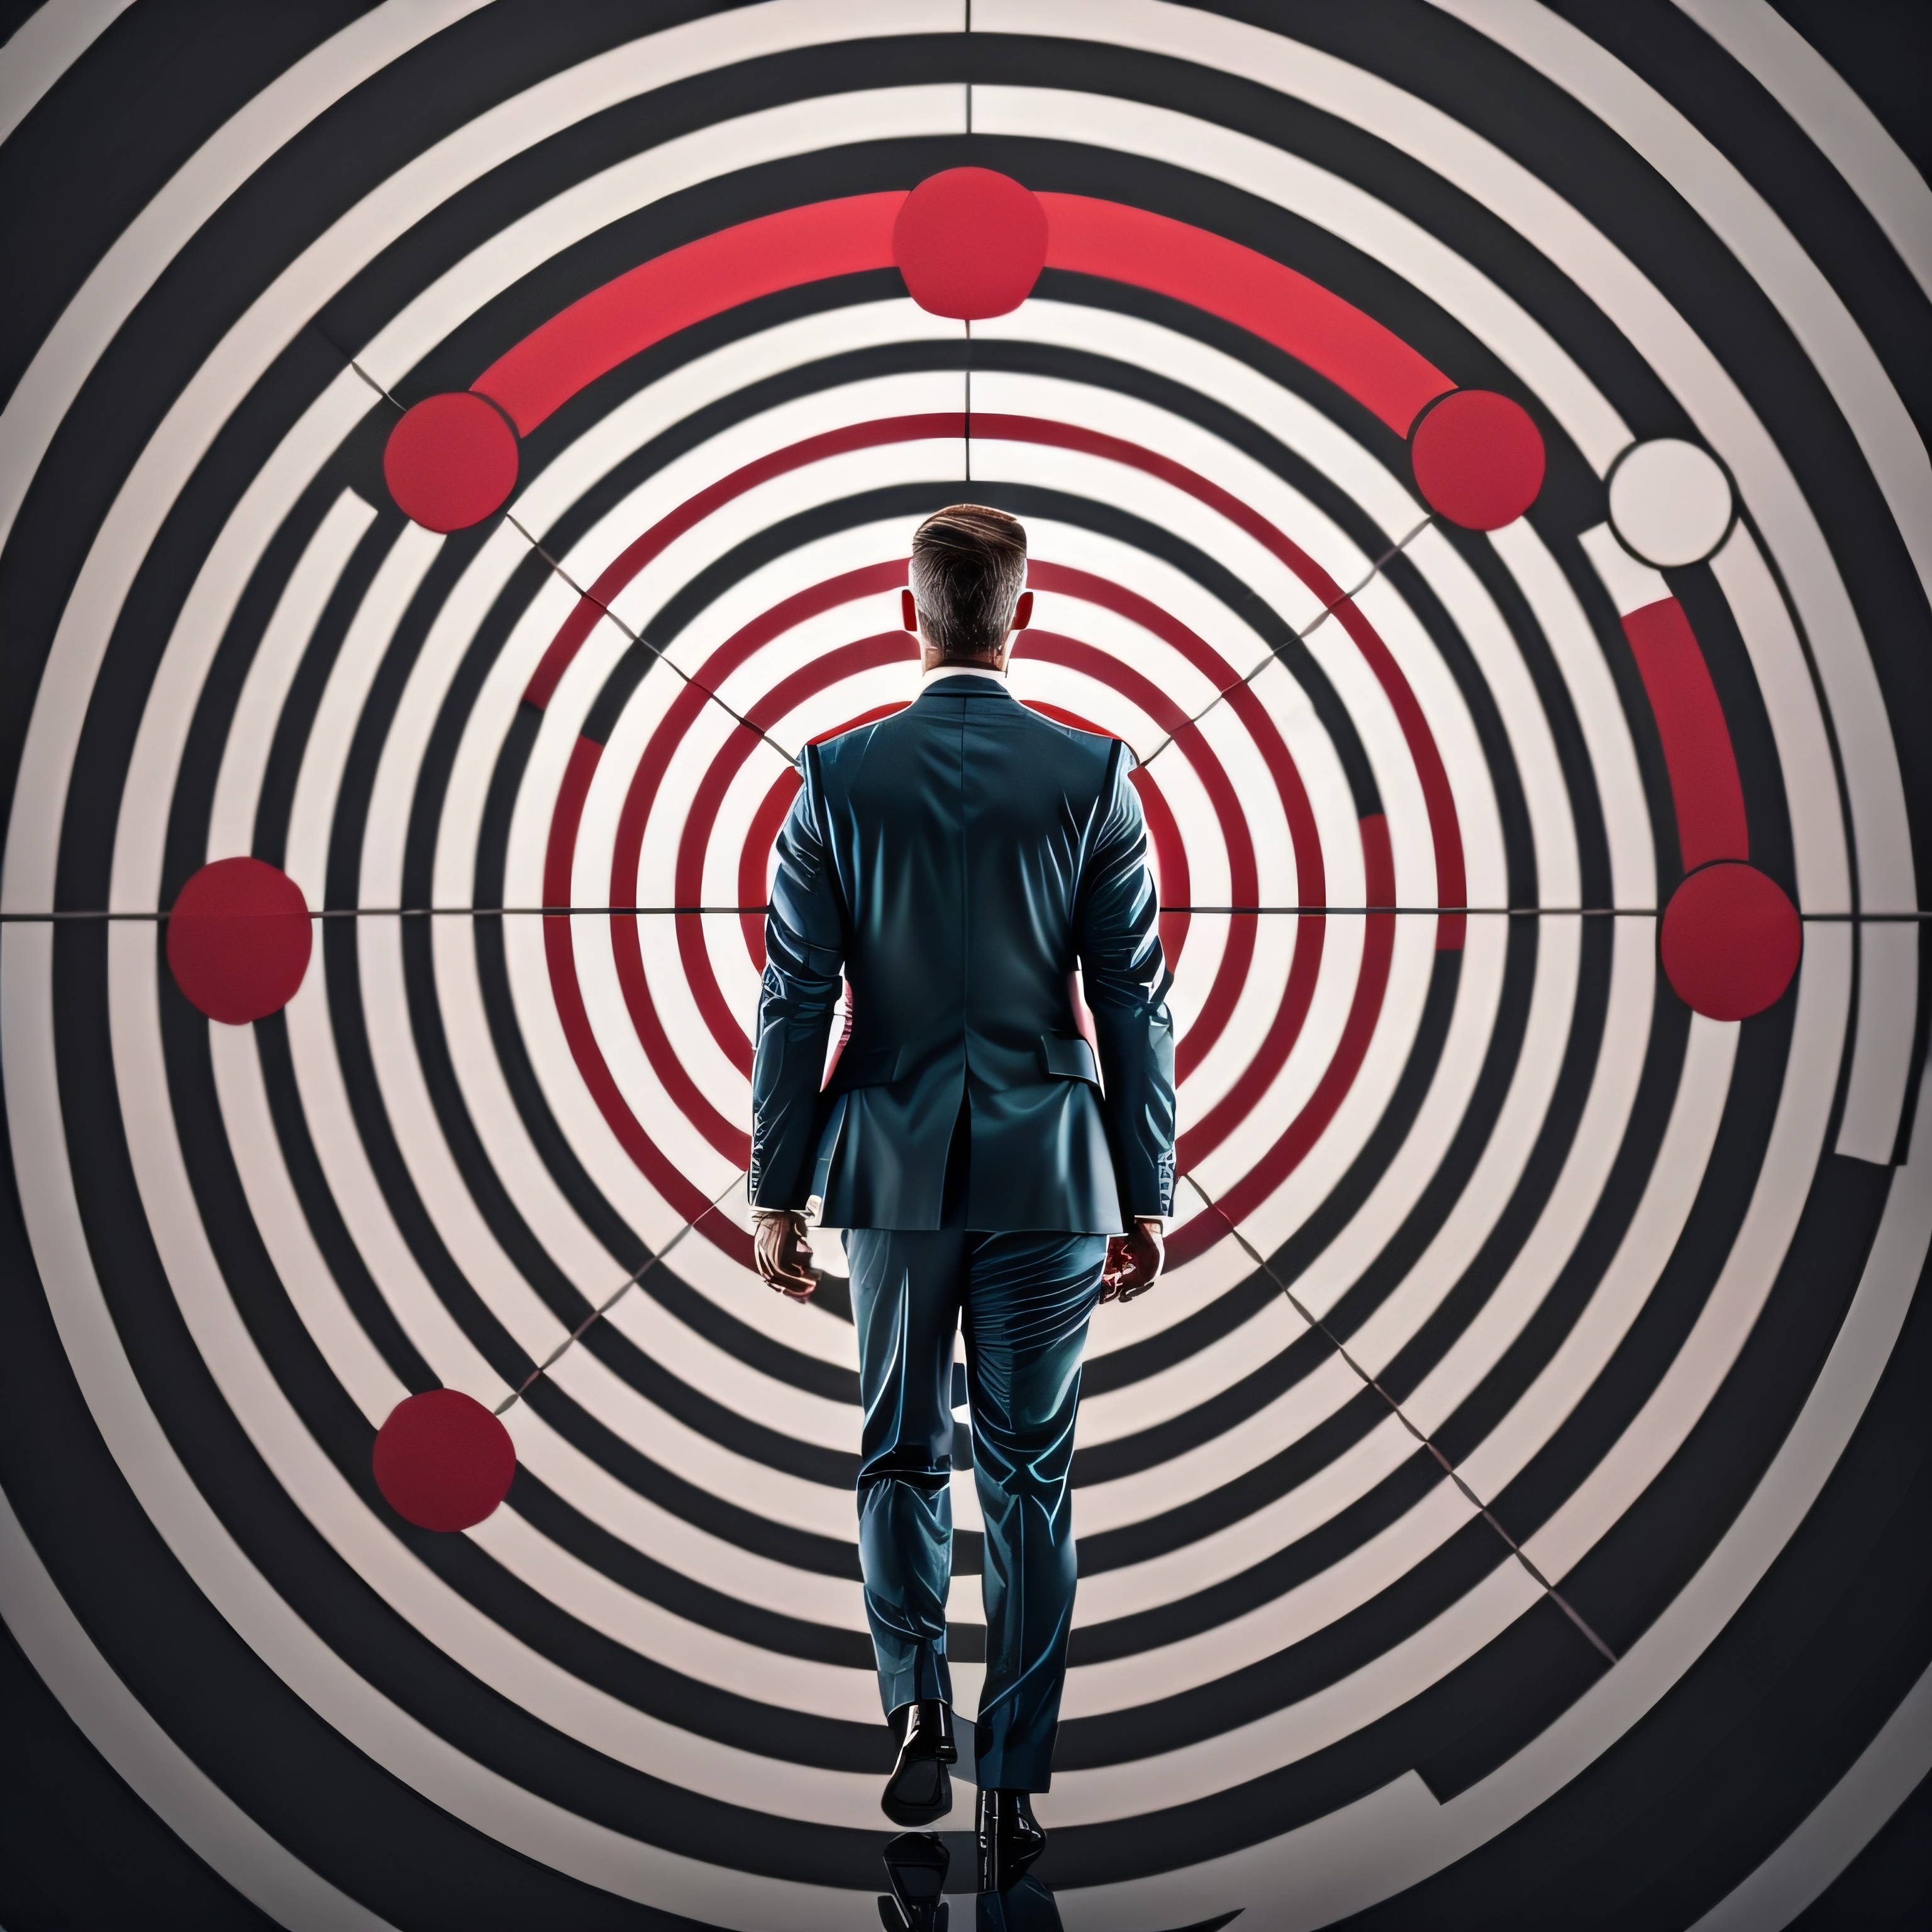
business, target, goal, businessman, vision, leader, leadership, work, job, ceo, management, trousers, standing, gesture, sleeve, font, pattern, circle, art, symmetry, recreation, automotive wheel system, illustration, graphics, painting, fictional character, graphic design, visual arts, shooting, carmine, games, door, fashion accessory, shooting sport, t shirt, suit, drawing, shadow, logo, spiral